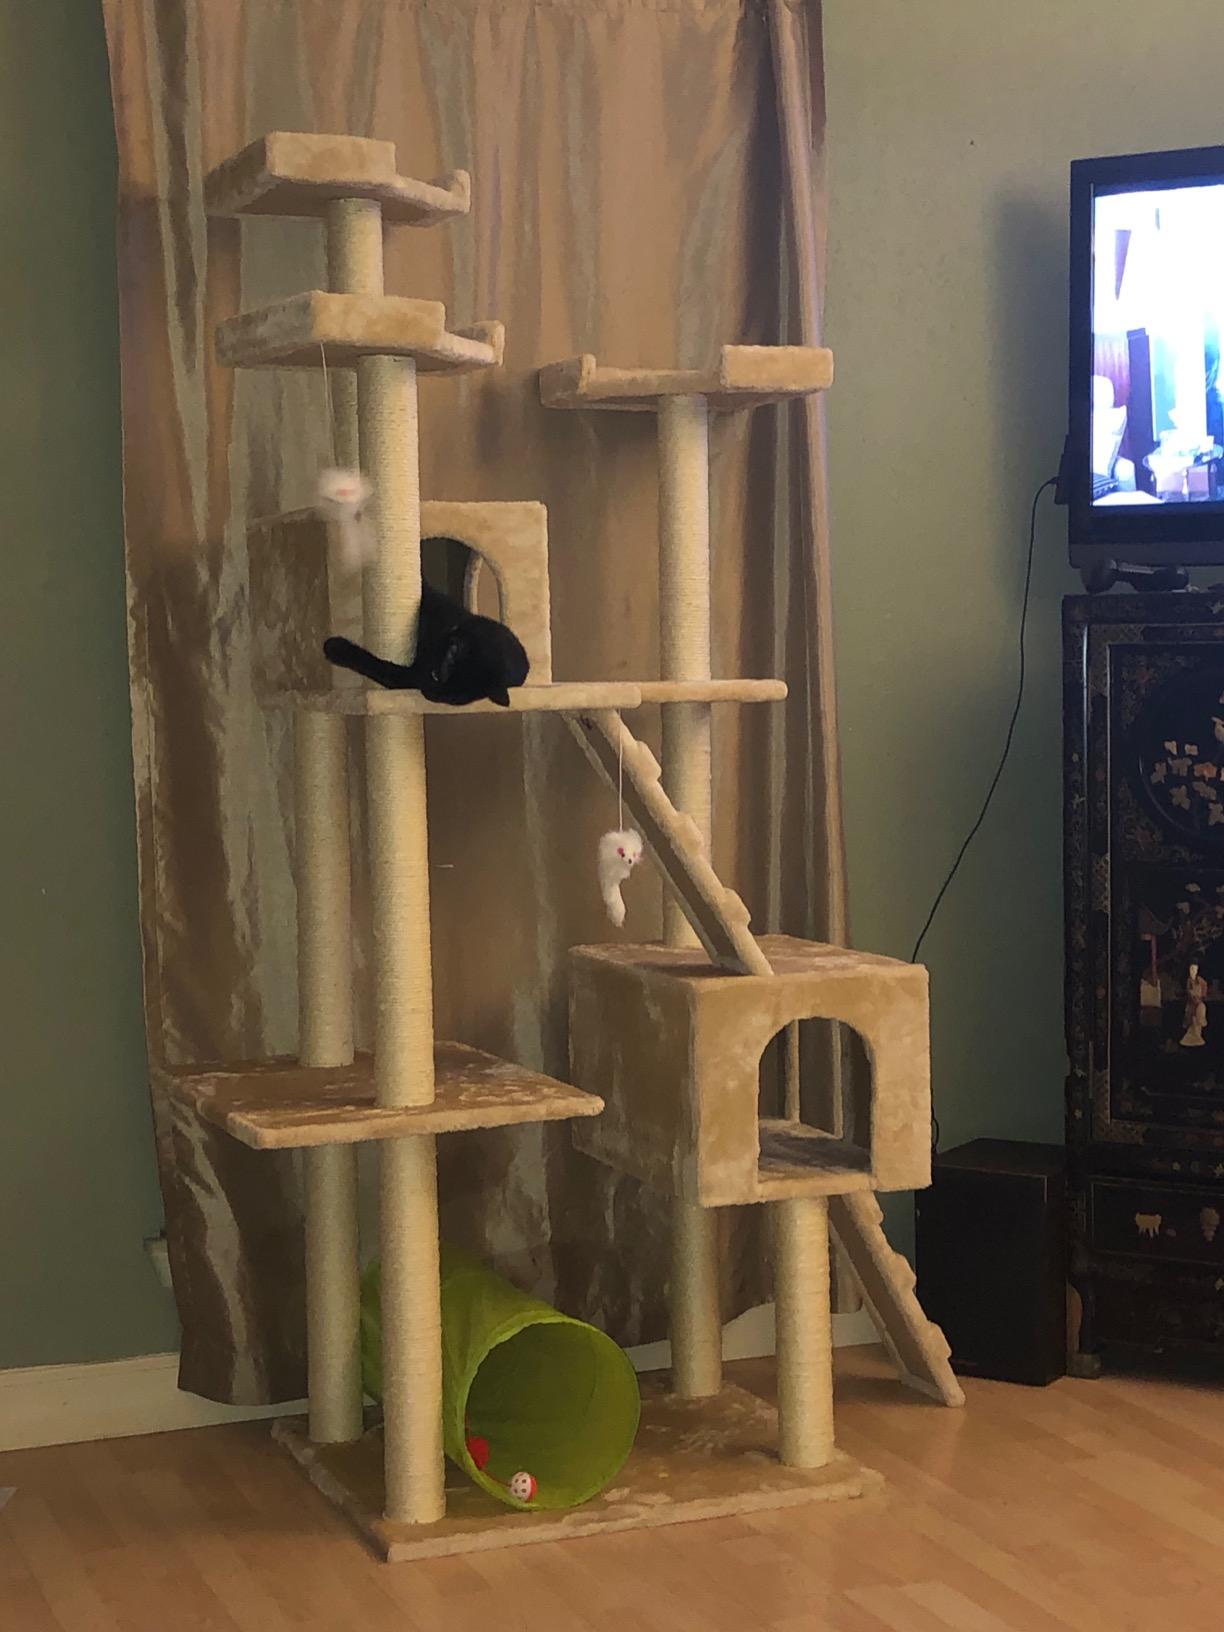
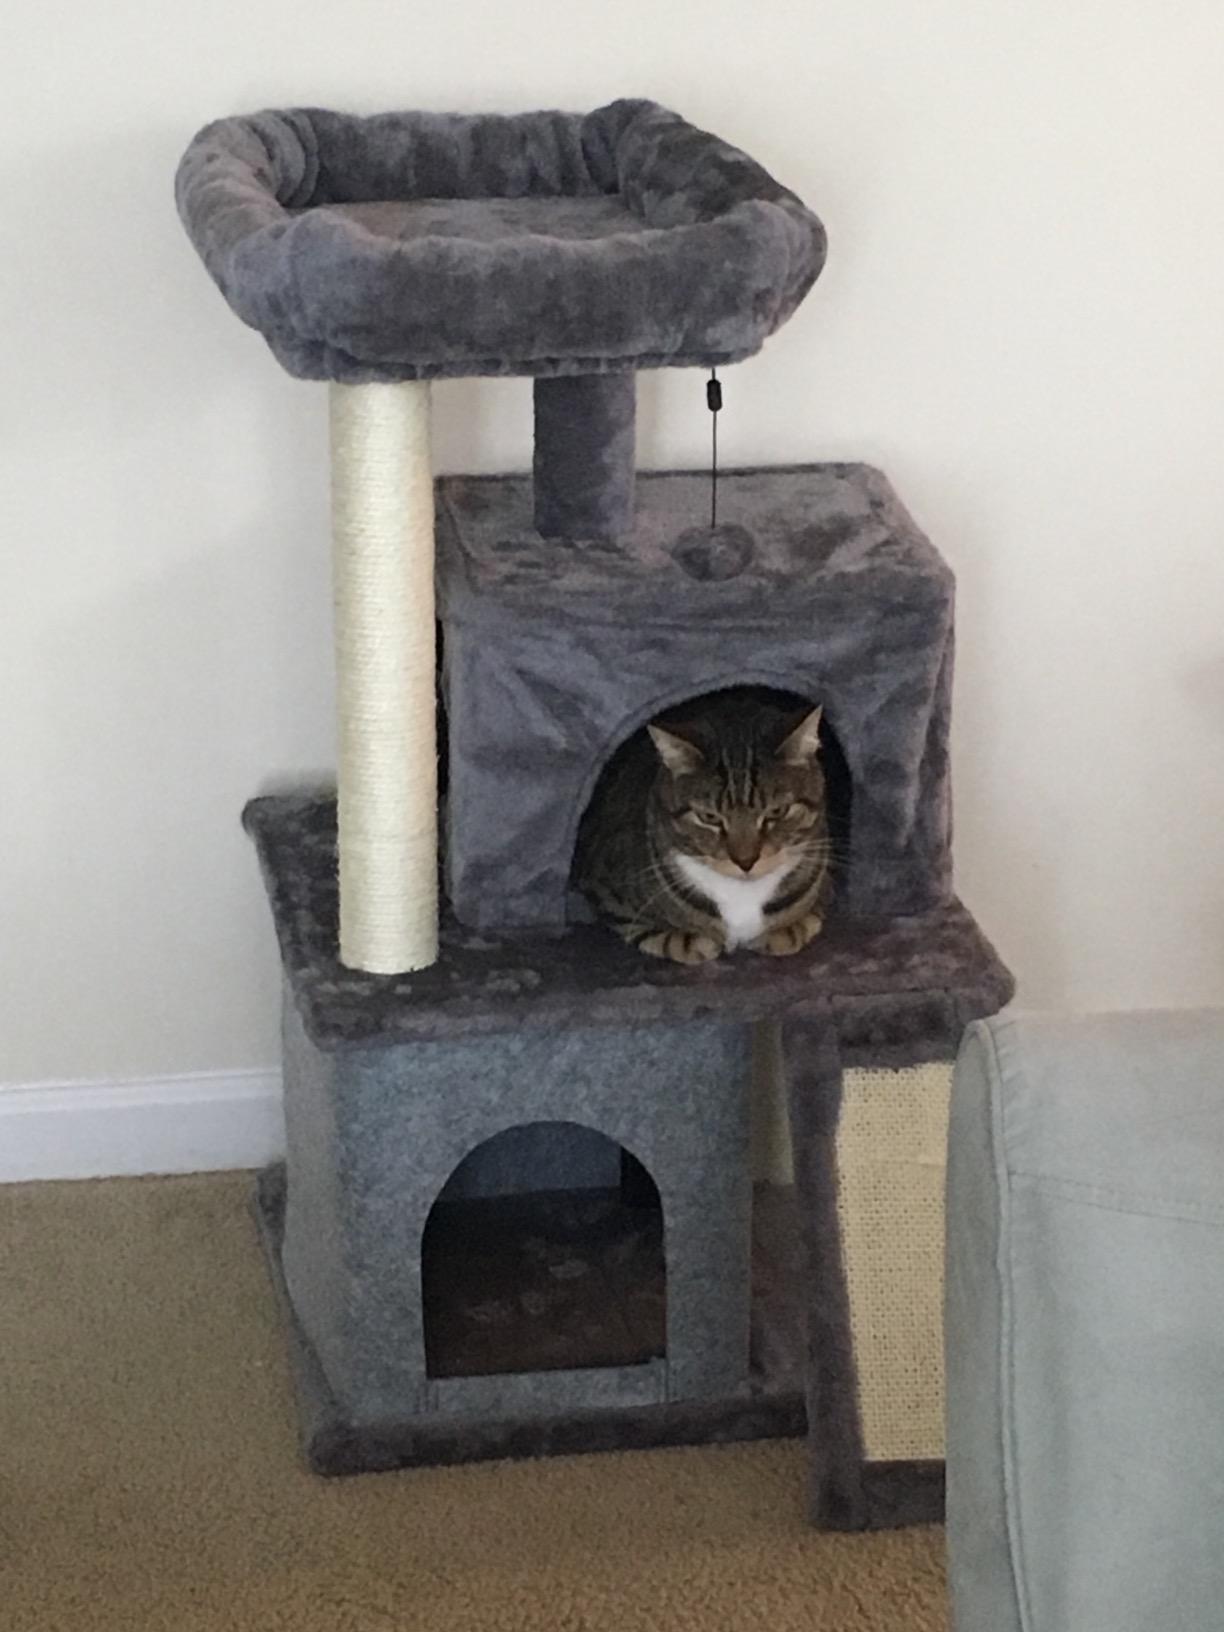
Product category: items_cat tree
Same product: no